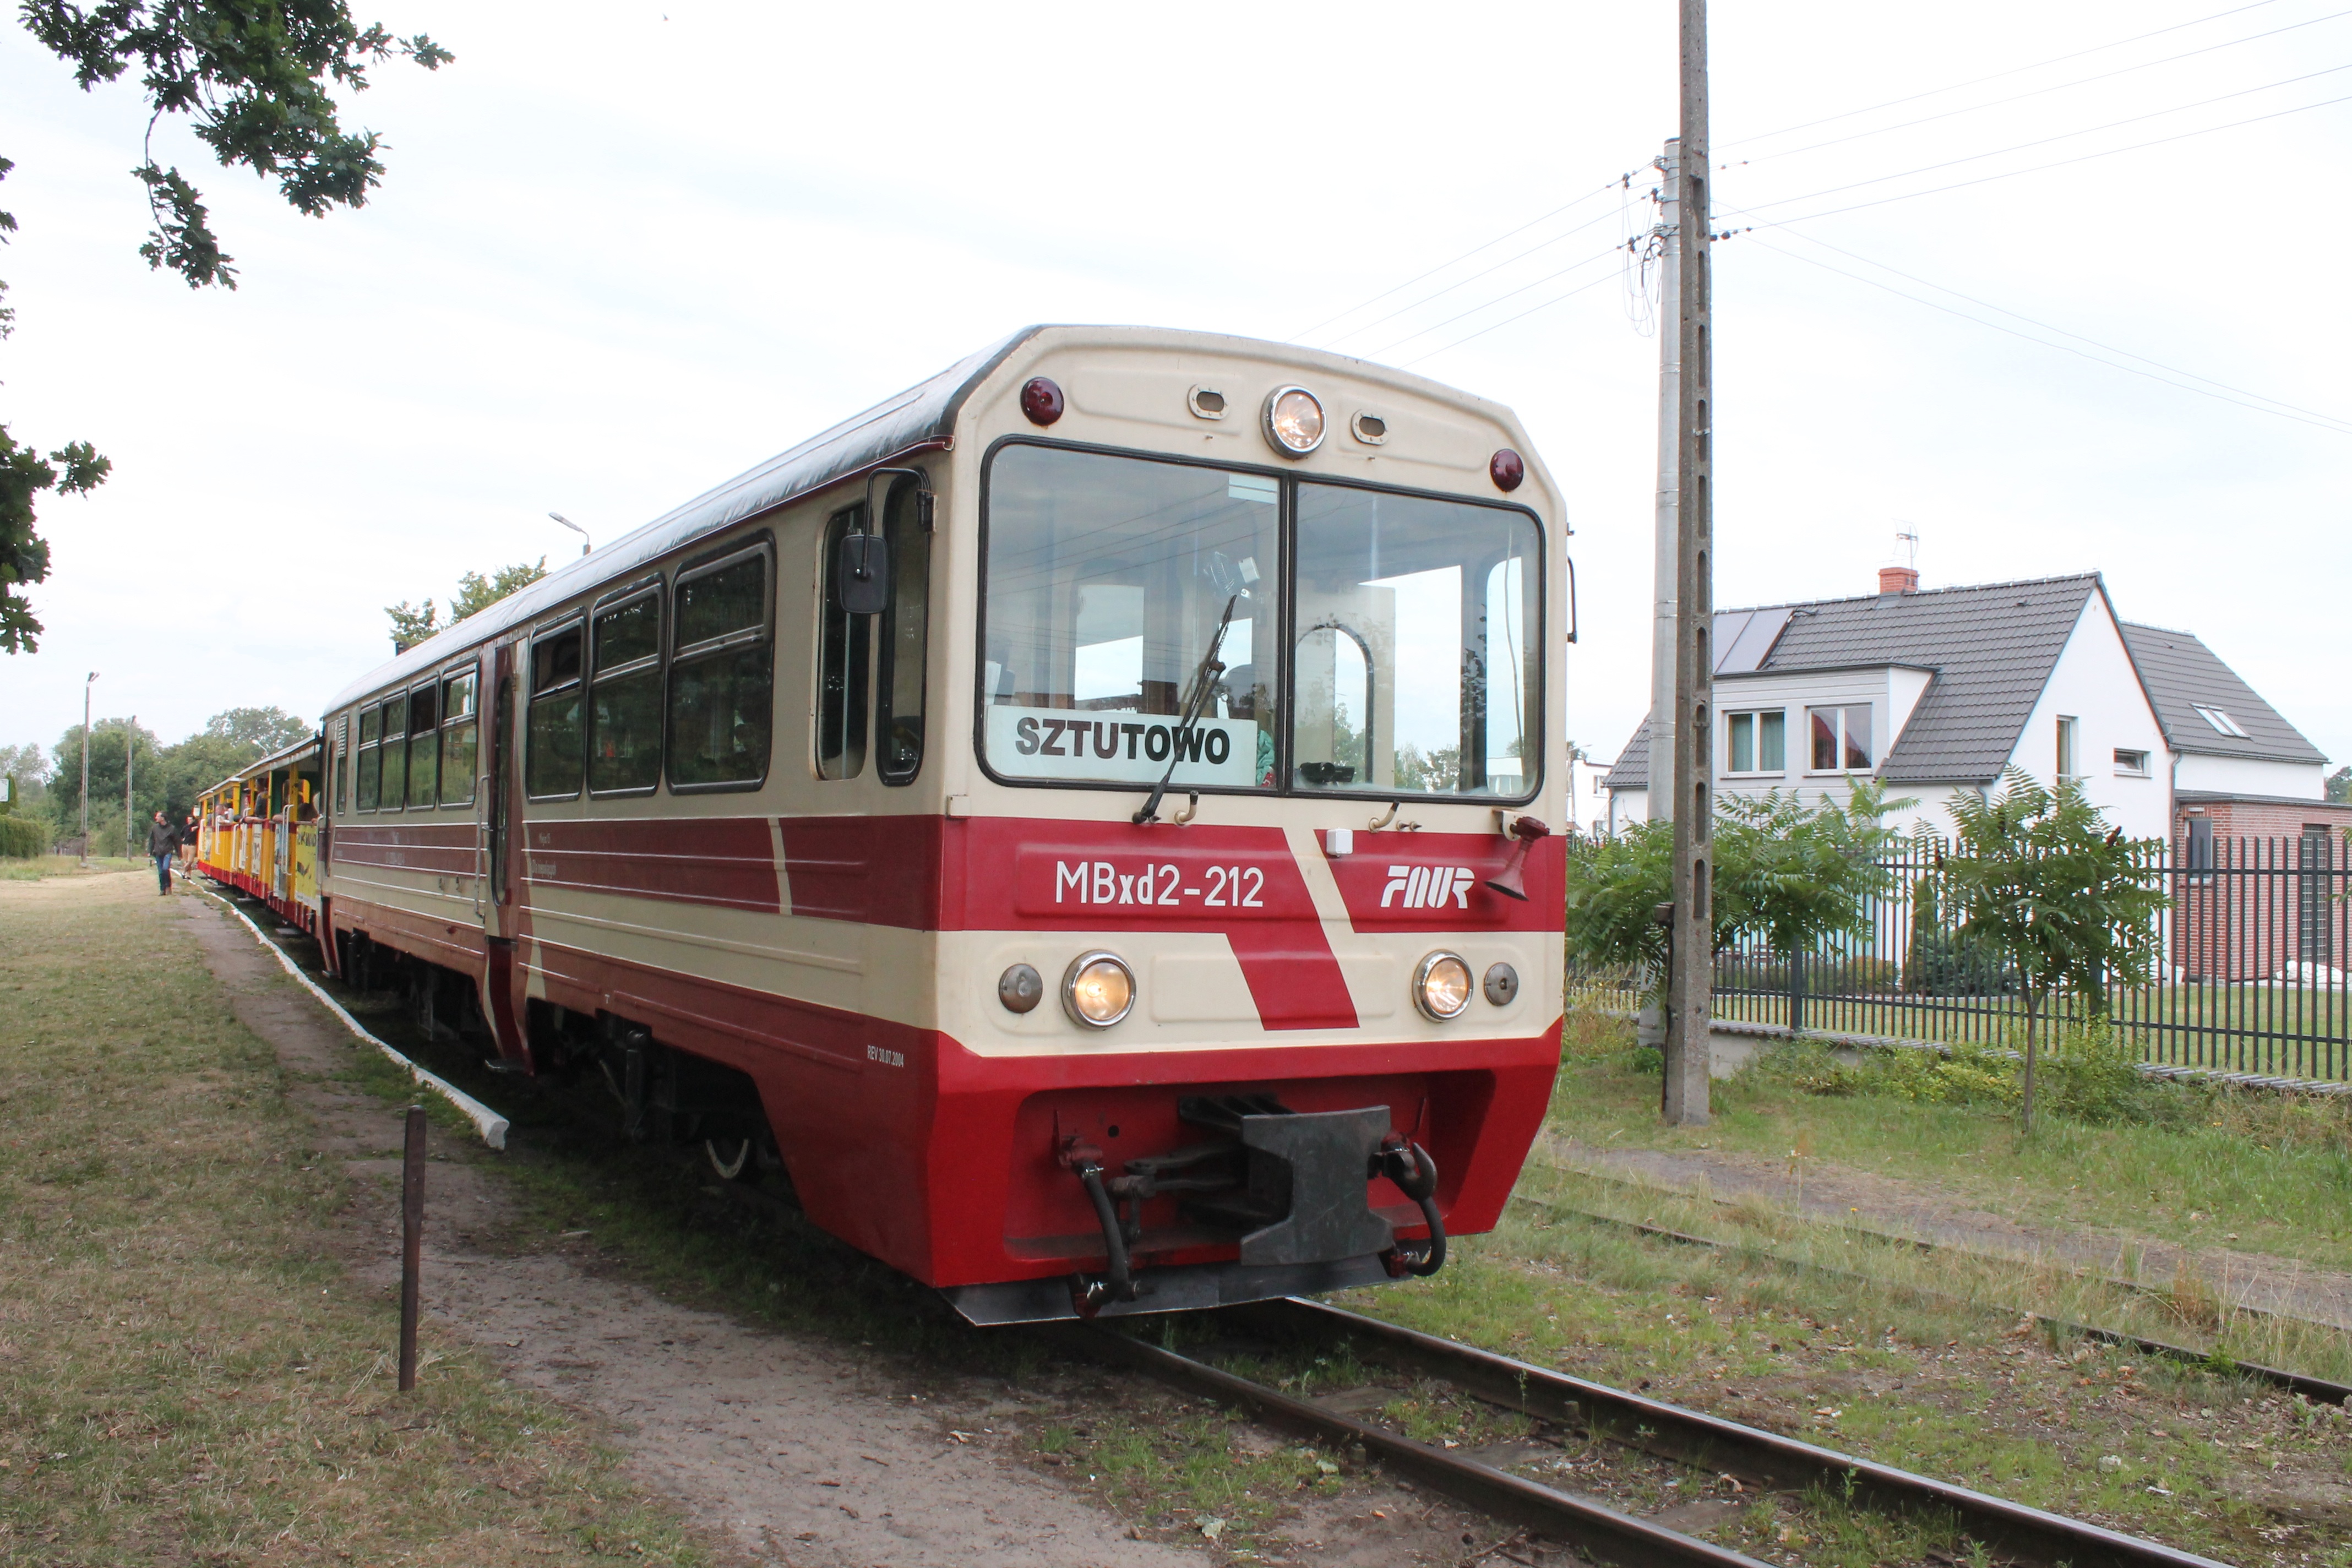
railway, train, transport, vehicle, public transport, tracks, locomotive, passenger, rail transport, the station, land vehicle, mode of transport, rolling stock, railroad car, passenger car